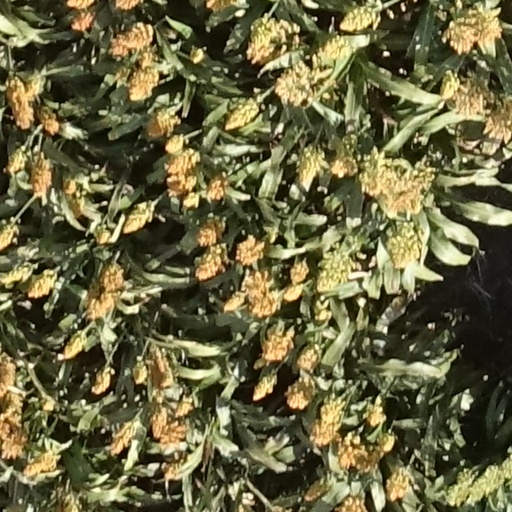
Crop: sorghum